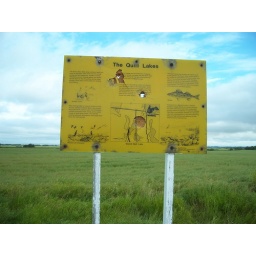
Quill Lake explanation sign besides the highway in rural Saskatchewan. August 2008.